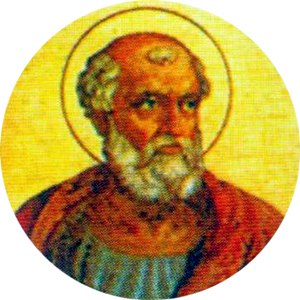
Paverækken / 1. årtusinde / 3. århundrede
Dette er en liste over paver, den romersk-katolske kirkes overhoved. Paverækken strækker sig tilbage til apostlen Peter.